Robert Dudley (actor)

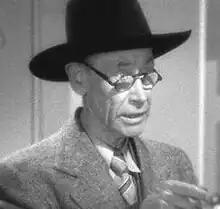
As "The Wienie King" in "The Palm Beach Story"

Robert Dudley (September 13, 1869 – September 15, 1955) was a dentist turned film character actor who, in his 35-year career, appeared in more than 115 films.